Mumia Abu-Jamal

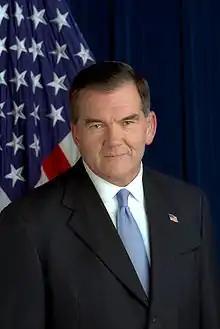
Governor of Pennsylvania Tom Ridge, who signed Abu-Jamal's death warrant on June 1, 1995

By 1975, Abu-Jamal was working in radio newscasting, first at Temple University's WRTI and then at commercial enterprises. In 1975, he was employed at radio station WHAT, and he became host of a weekly feature program at WCAU-FM in 1978. He also worked for brief periods at radio station WPEN. He became active in the local chapter of the Marijuana Users Association of America.